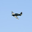
Label: airplane